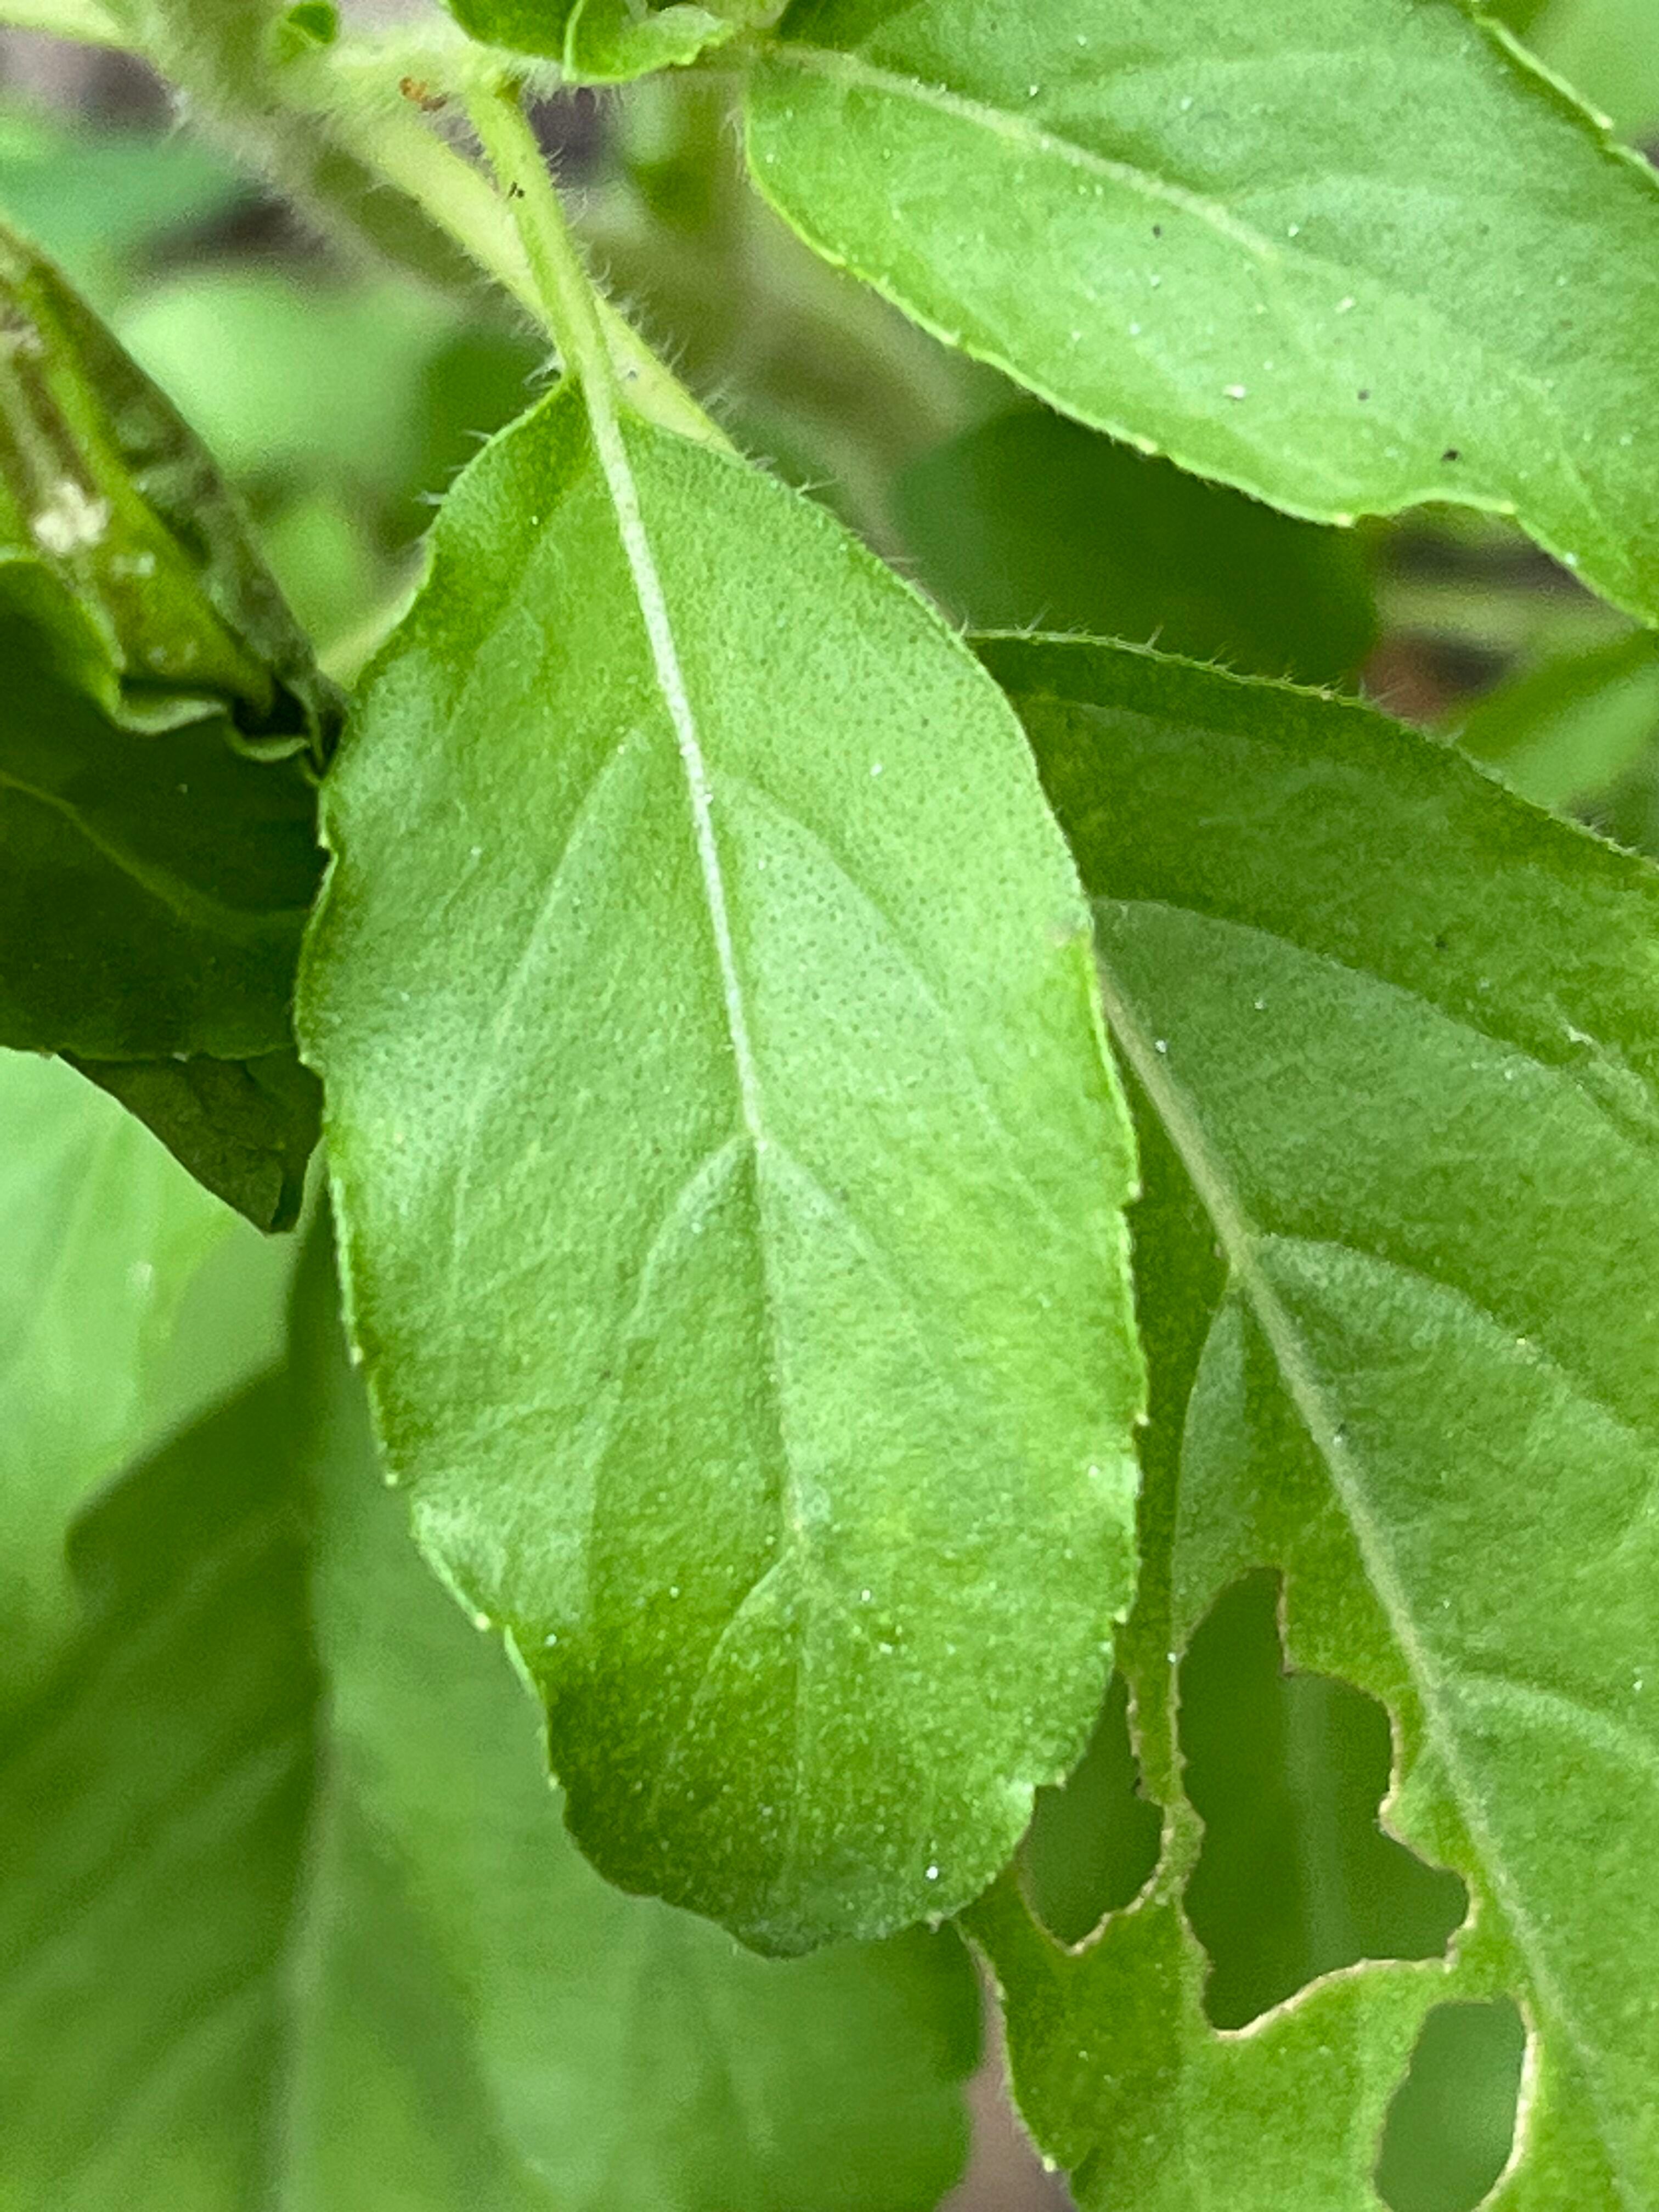
Plant species: ocimum-tenuiflorum